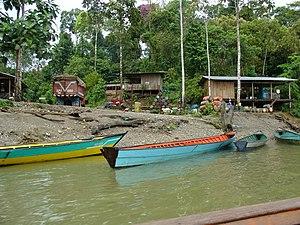
SVP, rendez cette description accessible à tous en la traduisant dans plusieurs langues.